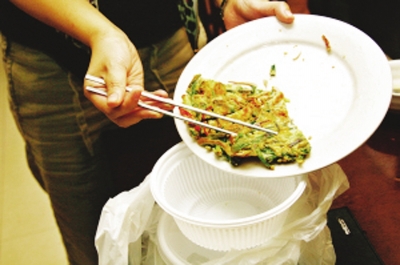
Label: trash